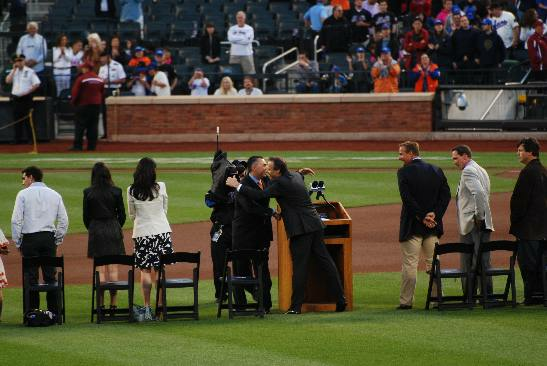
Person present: Yes